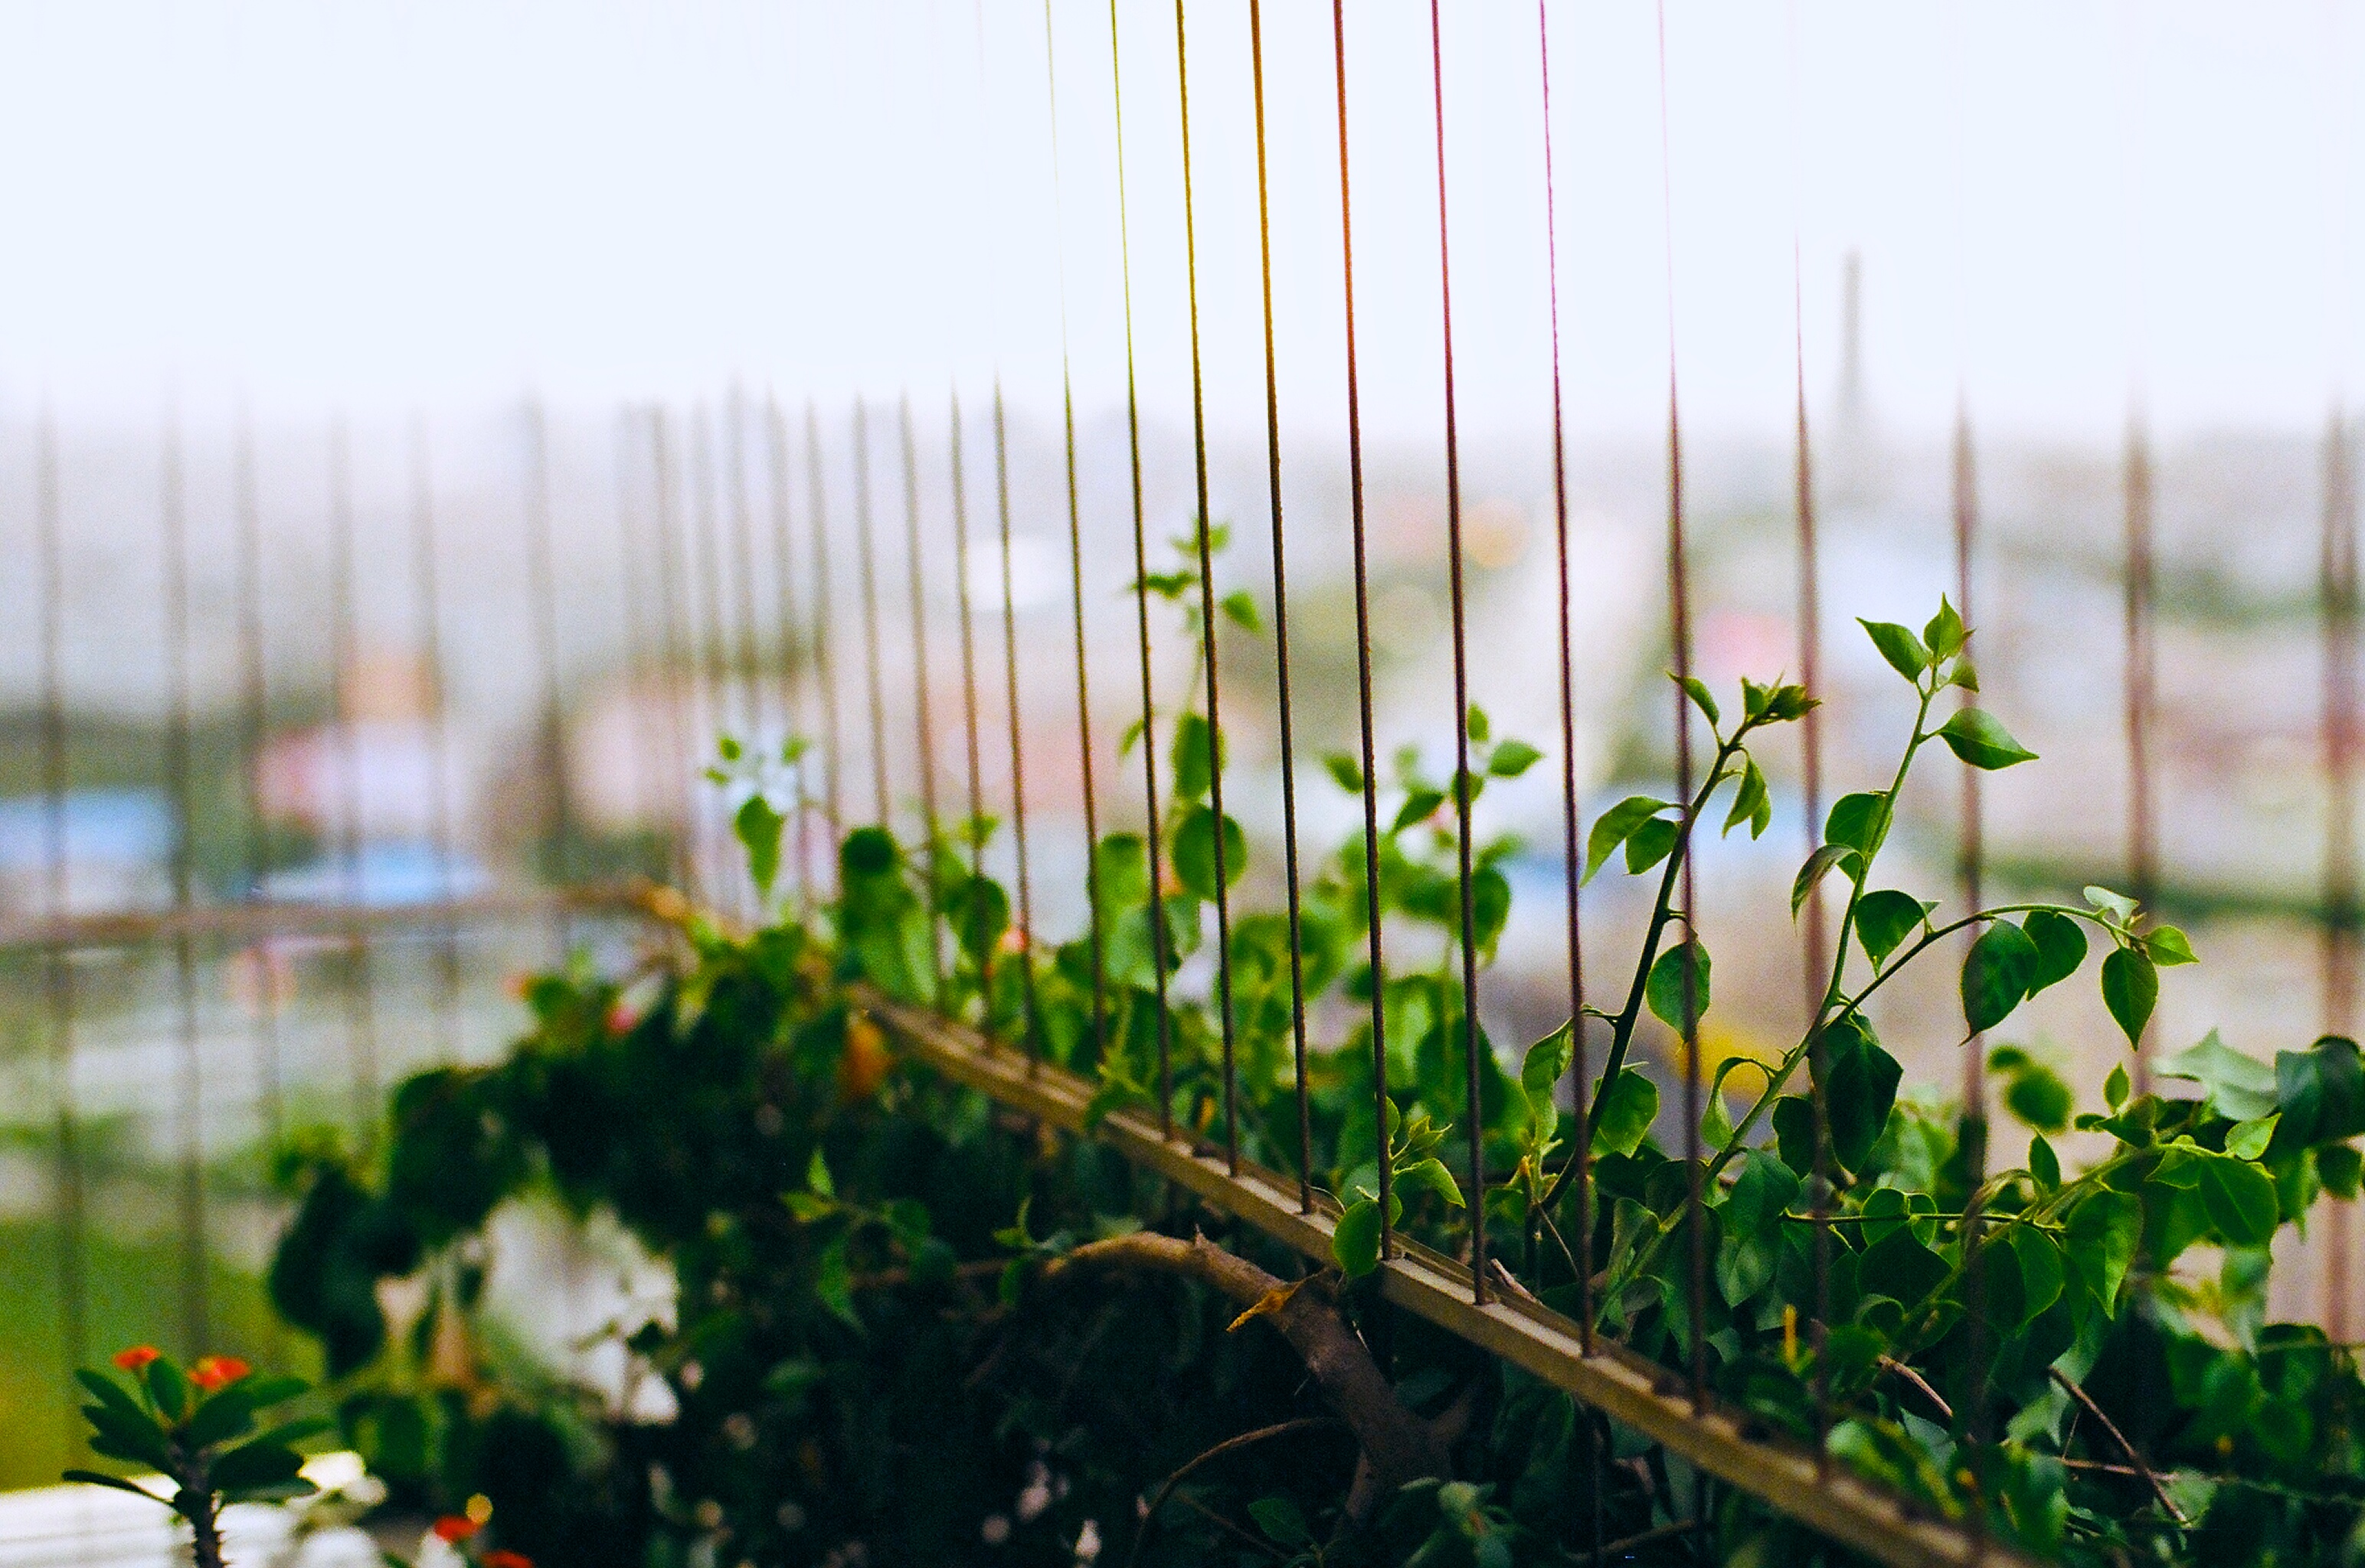
grass, plant, camera, retro, leaf, flower, film, slr, green, botany, garden, flora, 135mm, 135, negatives, hips, floristry, flowering plant, plant stem, land plant